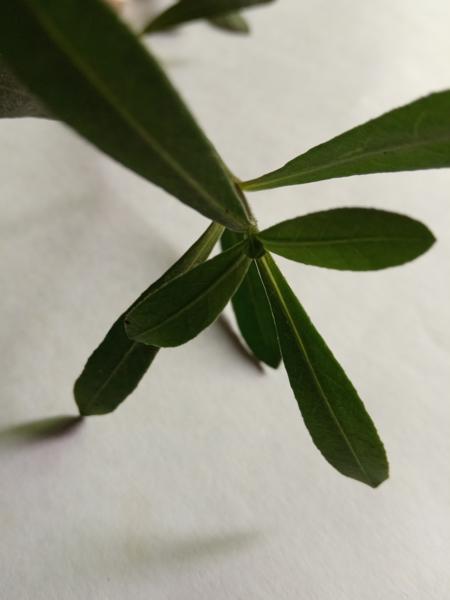
Weed species: Alternanthera philoxeroide